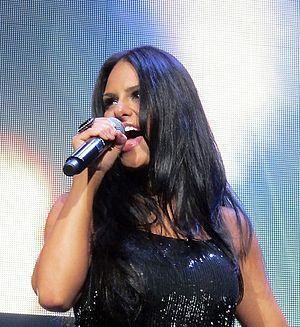
Pia Ann Rose Toscano est une chanteuse américaine, connue grâce au concours American Idol 2011, qu'elle termina à la neuvième place.